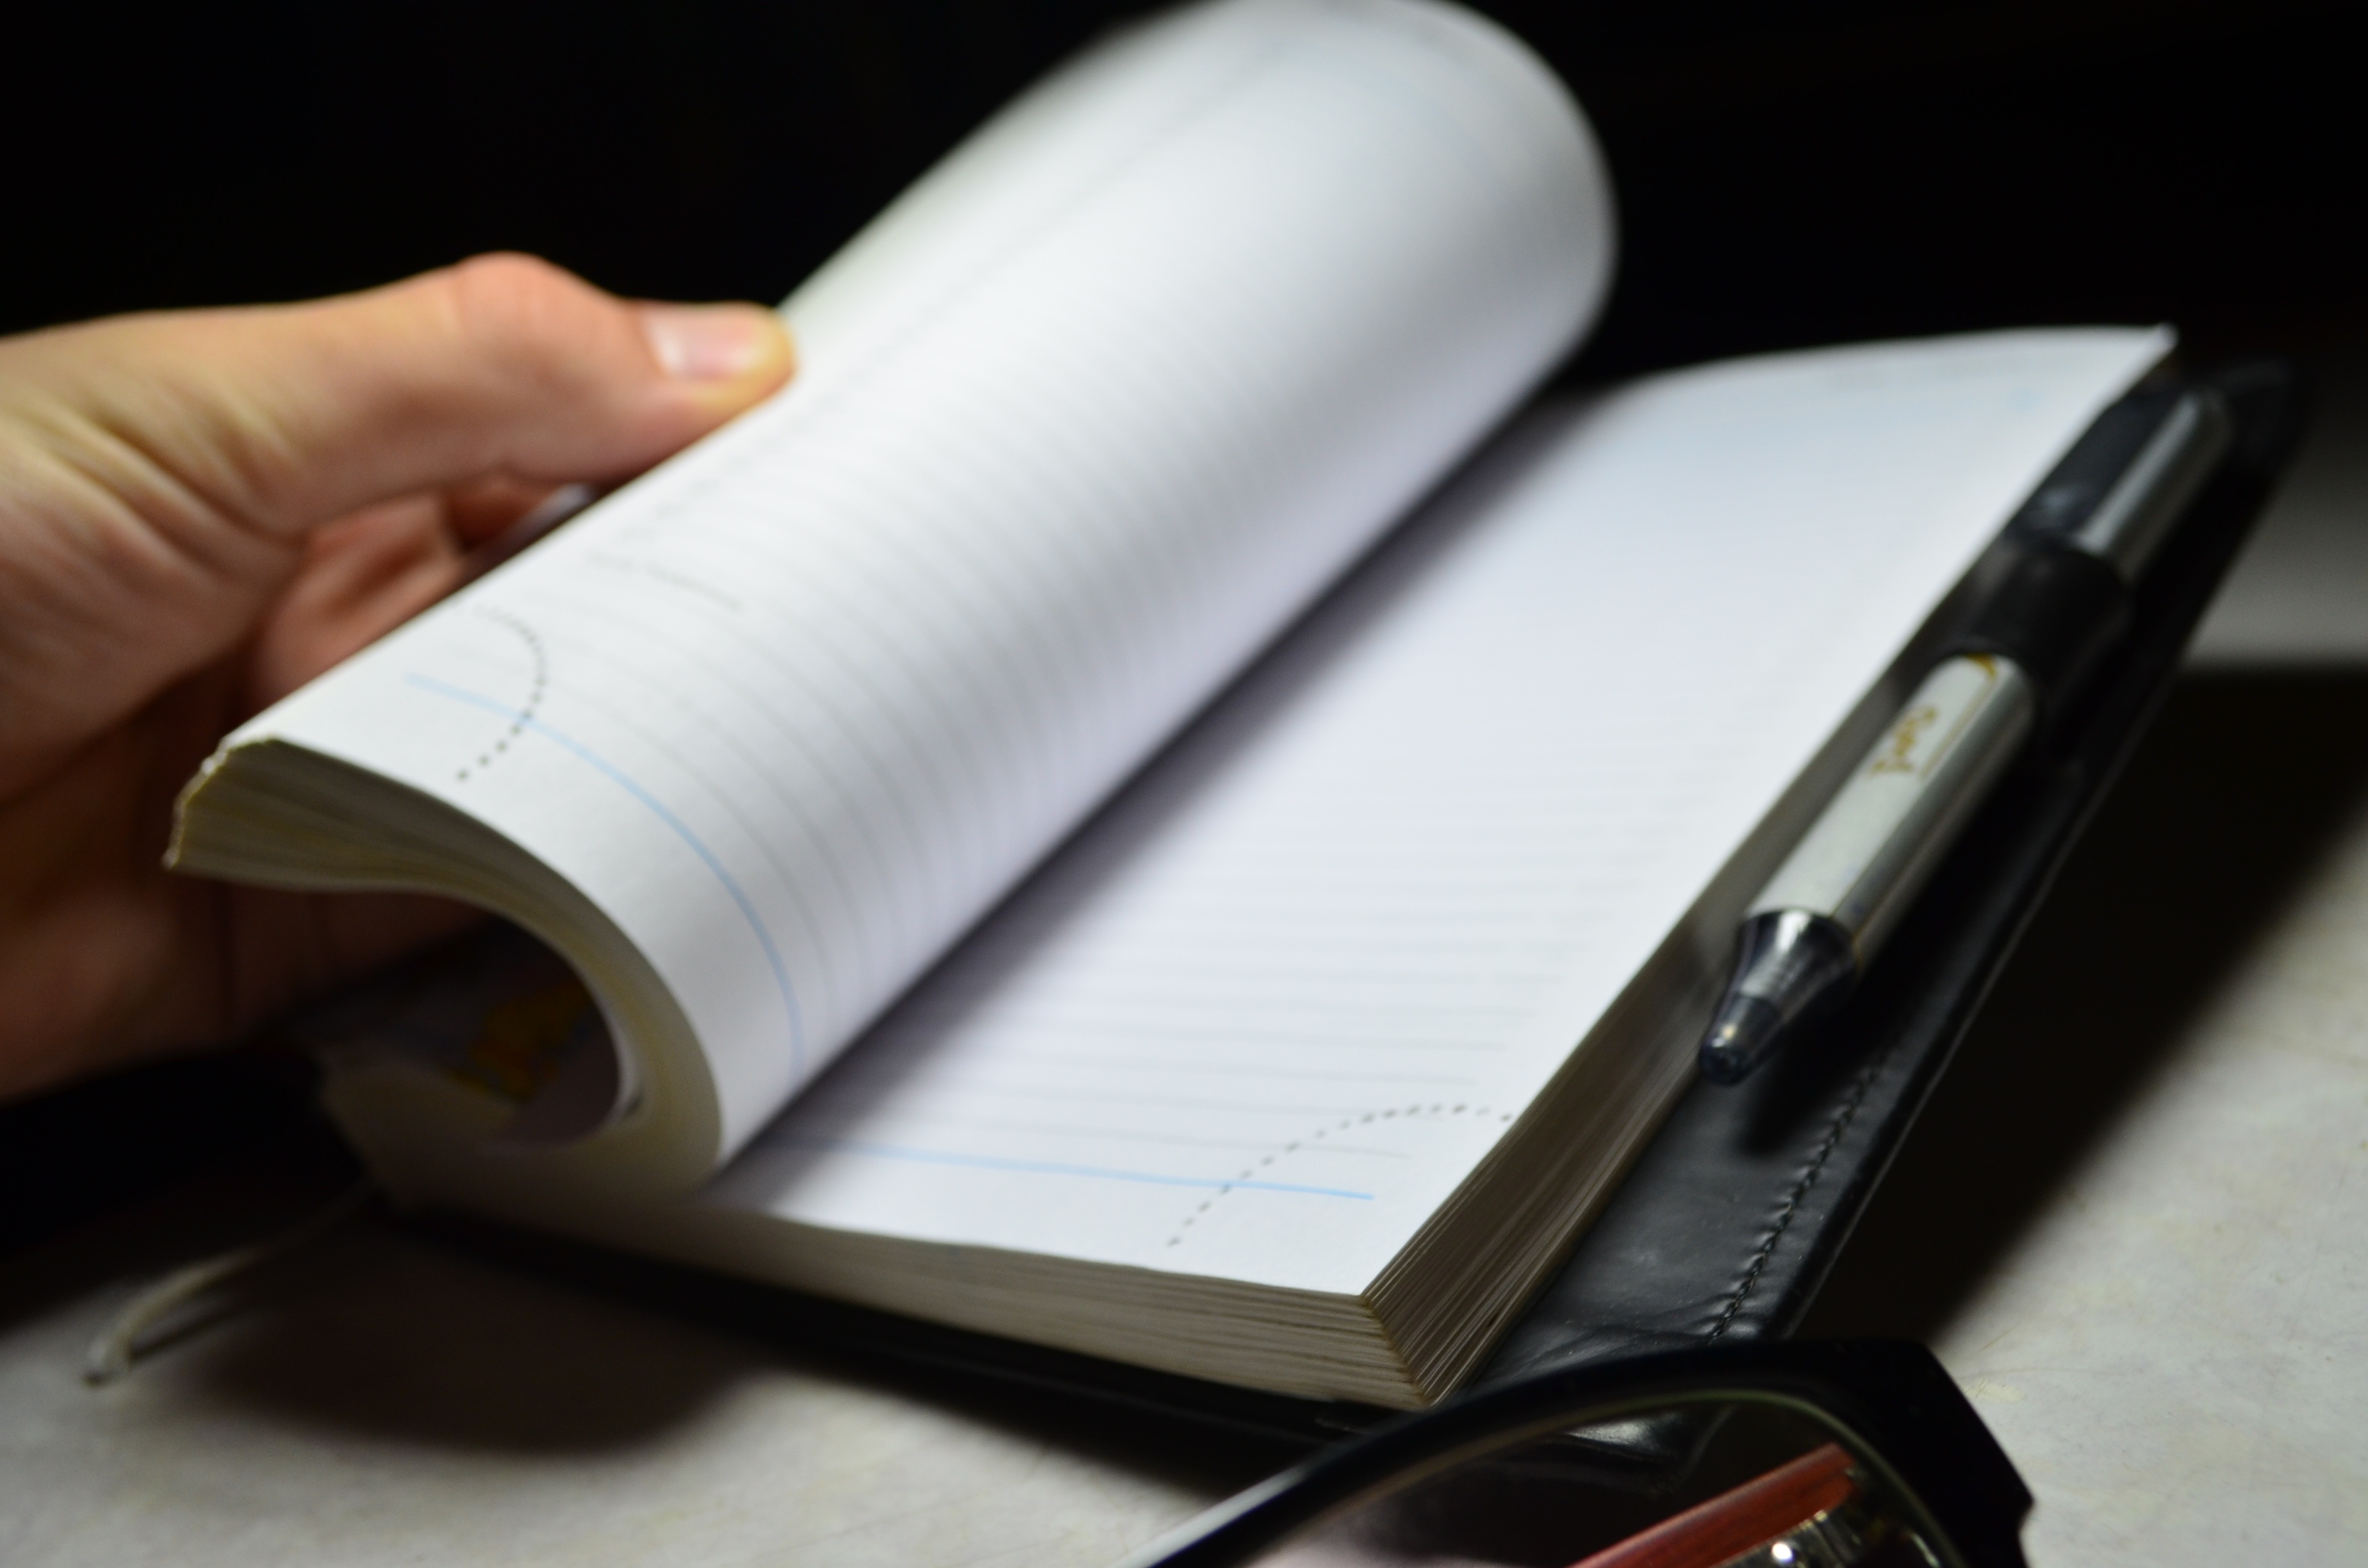
notebook, writing, work, hand, book, black and white, vintage, pen, diary, office, material, open book, study, glasses, style, document, businessman, negotiations, at work